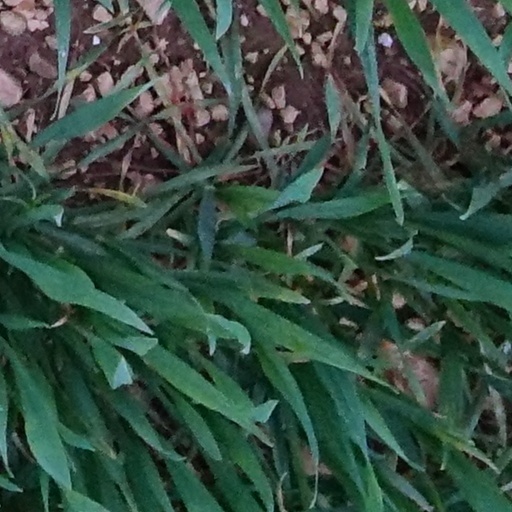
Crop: wheat